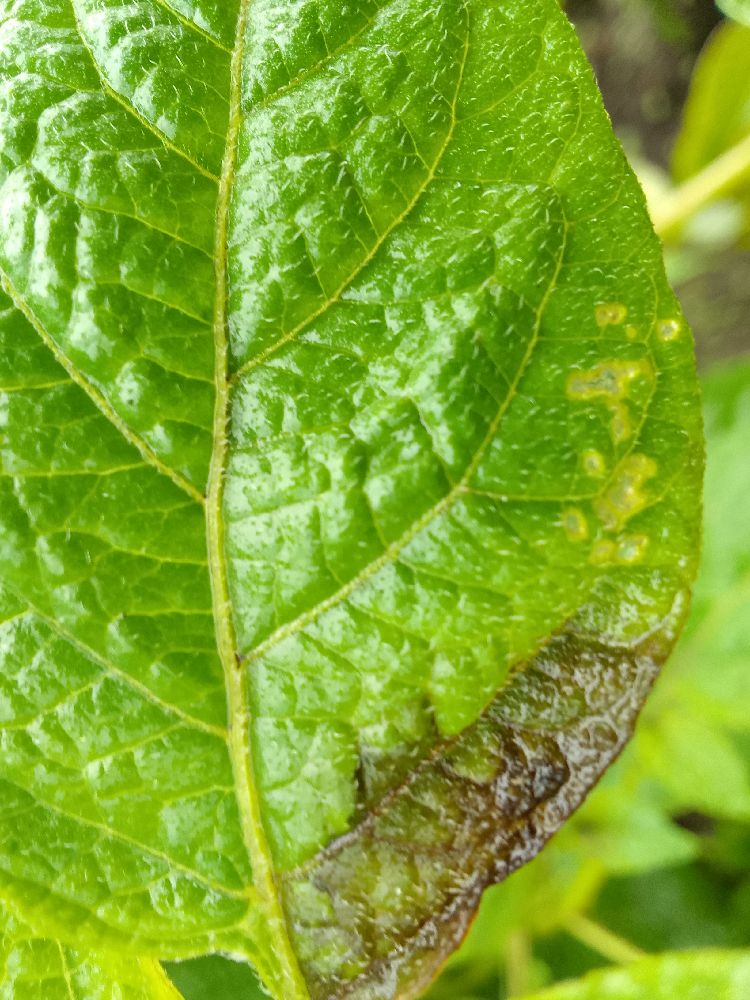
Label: Late blight